Cameron Hughes (sports entertainer)

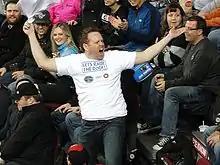
Cameron Hughes in 2014

Cameron Hughes is a Canadian crowd igniter, professional speaker and sports entertainer. .